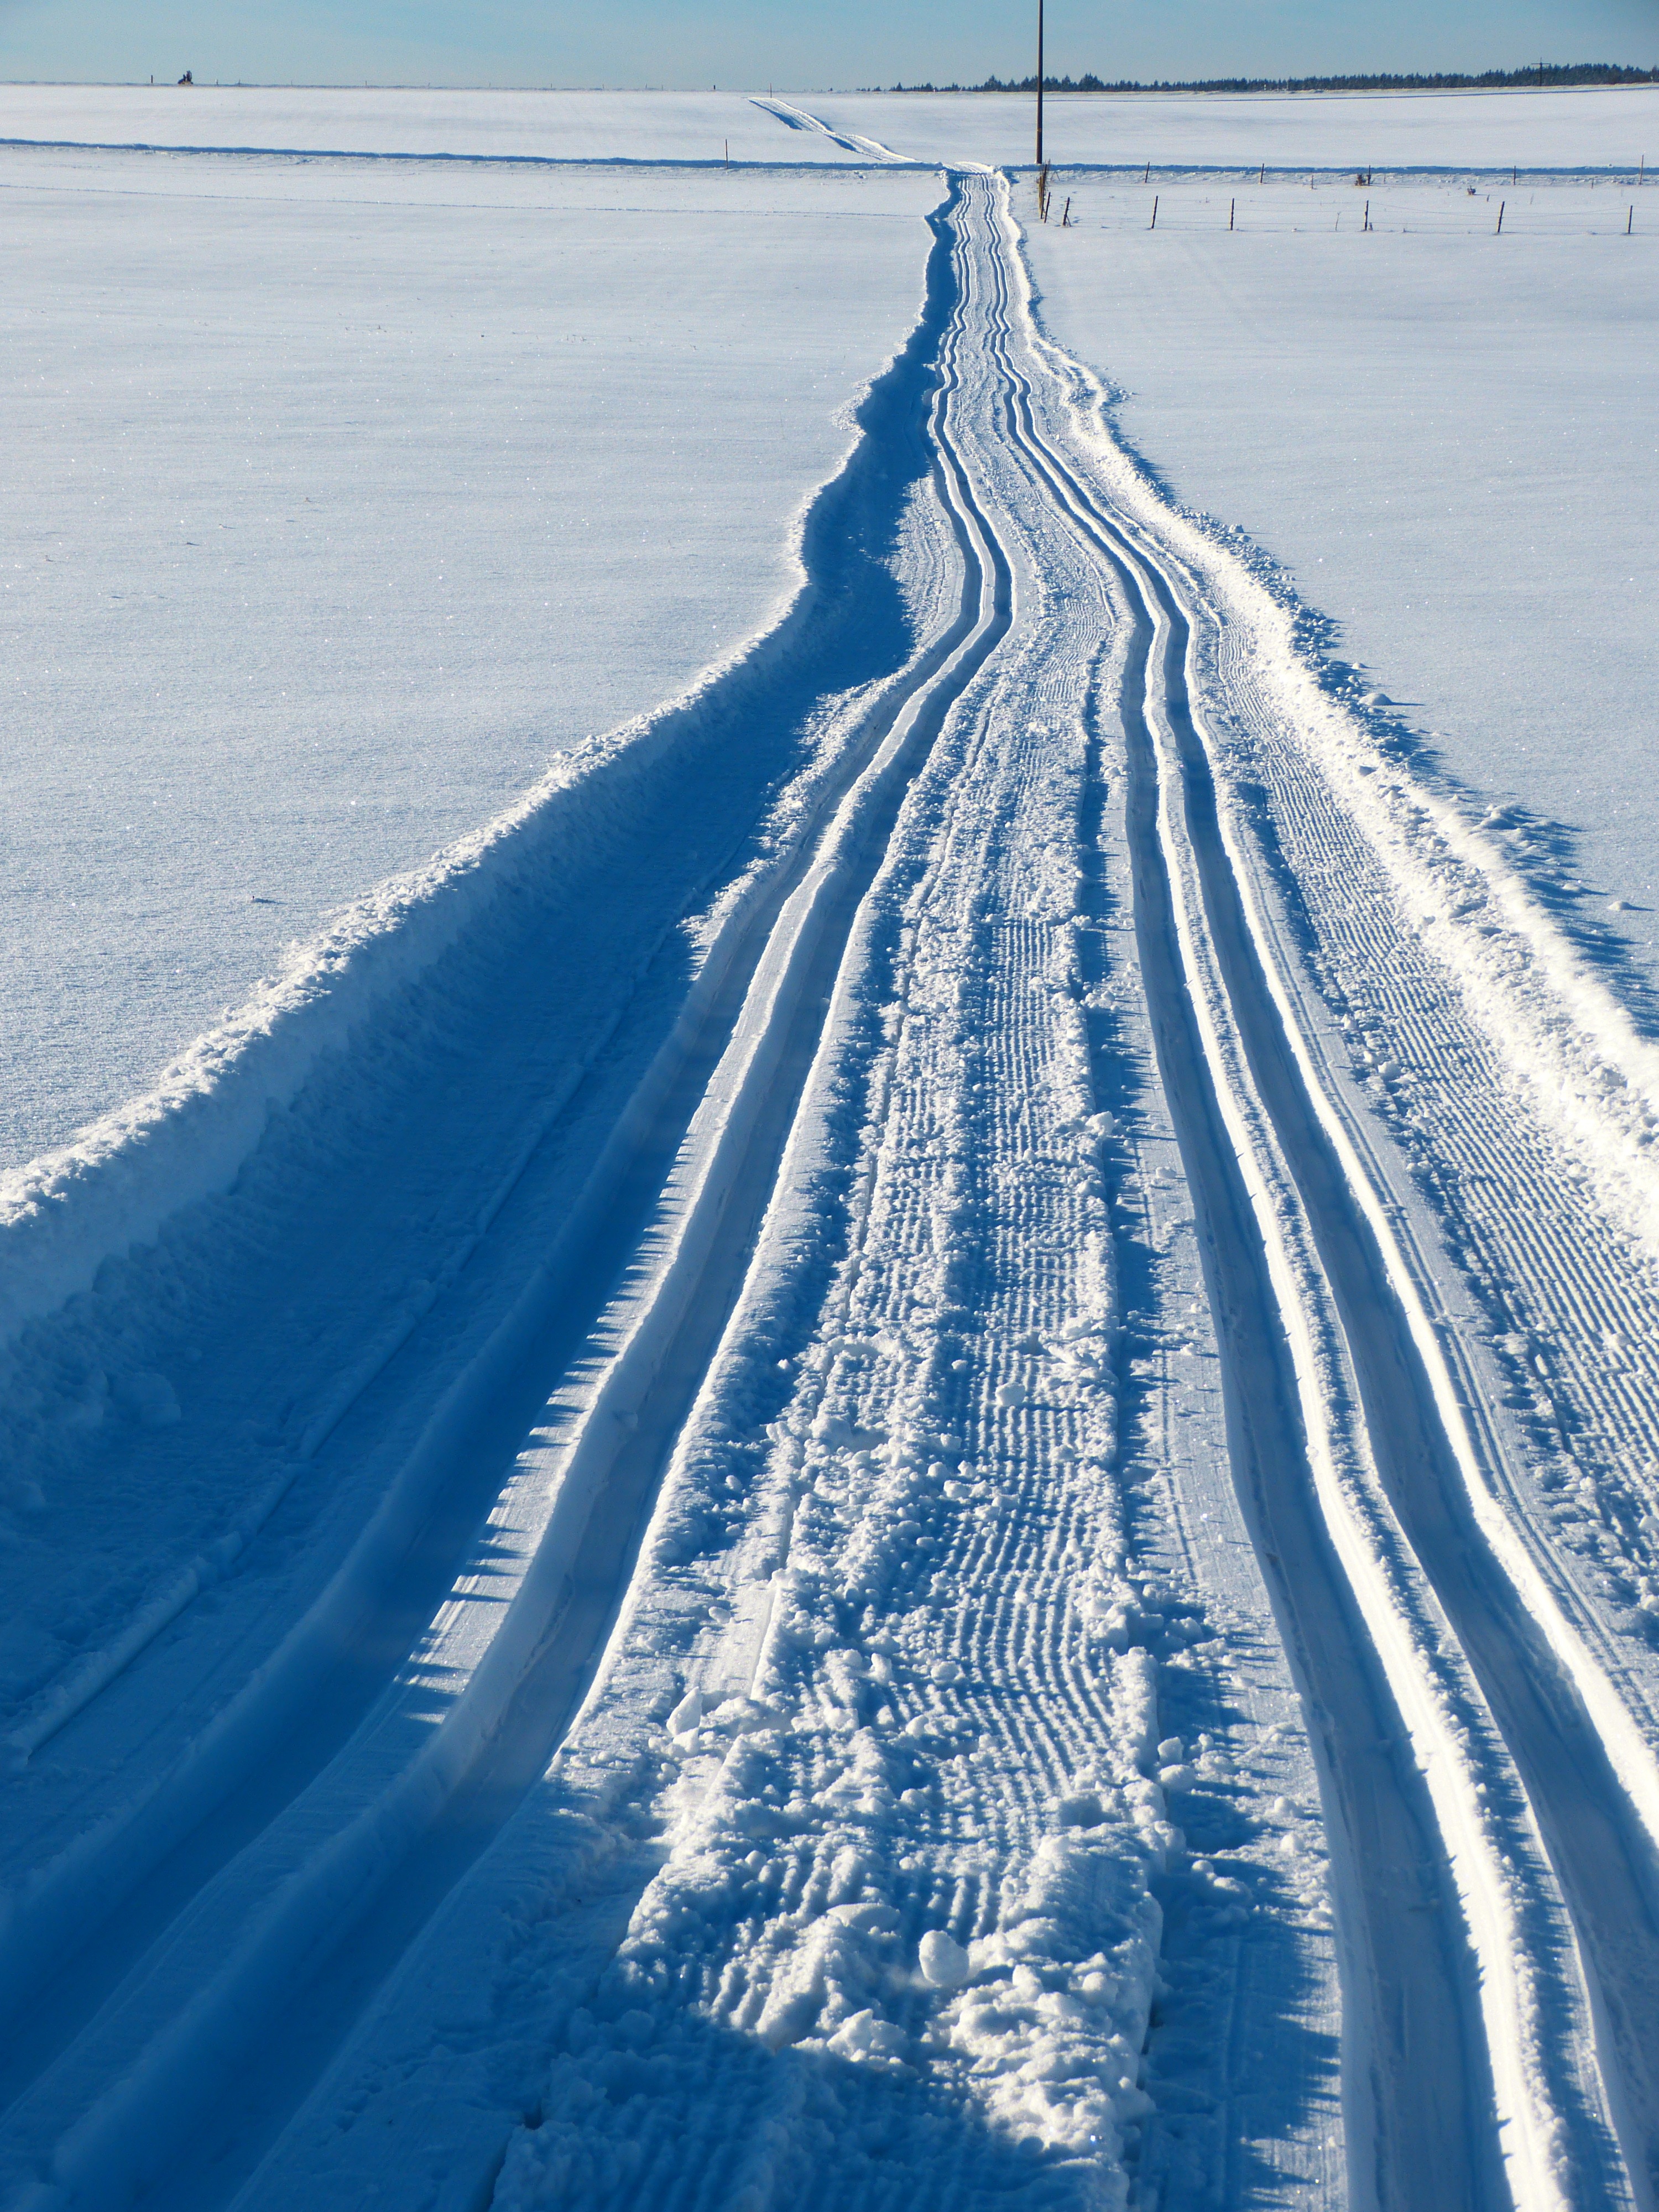
sea, snow, winter, trail, white, sport, wave, frost, ice, weather, arctic, season, piste, freezing, arctic ocean, cross country skiing, atmosphere of earth, geological phenomenon